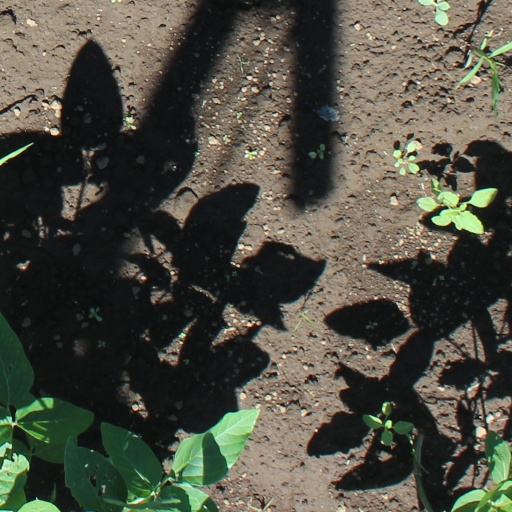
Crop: soybean